Kita-Horinouchi Station

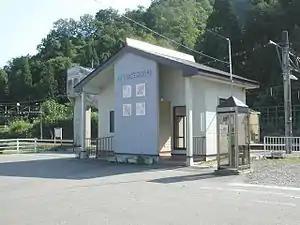
Kita-Horinouchi Station, September 2004

is a railway station on the Jōetsu Line in Uonuma, Niigata, Japan, operated by the East Japan Railway Company (JR East).